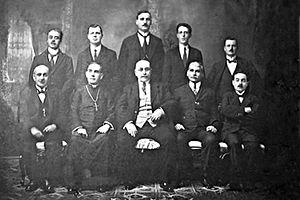
Le maltais est une langue chamito-sémitique de la famille des langues sémitiques. Elle est rattachée à l'arabe maghrébin. Elle est la seule langue nationale de Malte et, avec l’anglais, une des deux langues officielles du pays ; il est aussi une des 24 langues officielles de l'Union européenne, la seule qui soit sémitique. C'est l'unique langue sémitique qui soit principalement transcrite sous sa forme officielle à l'aide d'un alphabet basé sur l'alphabet latin, enrichi cependant de diacritiques comme le point suscrit ou la barre inscrite.
L’Association des écrivains maltais ou Għaqda tal-Kittieba tal-Malti est une association regroupant des écrivains maltais avec pour objectif de créer un alphabet, une orthographe et une grammaire pour transformer le maltais de langue parlée en langue écrite.
L’alphabet maltais est l’alphabet utilisé pour écrire le maltais. C’est le seul exemple d'alphabet permettant d'écrire une langue sémitique qui soit fondé sur l’alphabet latin moderne. Pour cela, il comprend, outre les lettres de l'alphabet latin, des lettres diacritées qui l’enrichissent afin d’exprimer le plus correctement possible les phonèmes, les sonorités et intonations sémitiques.